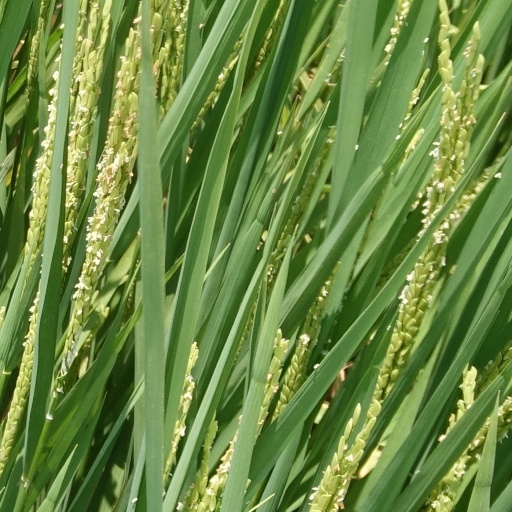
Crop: rice